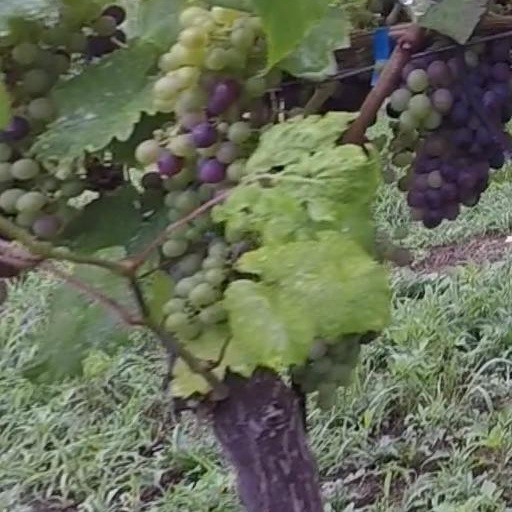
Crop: grape